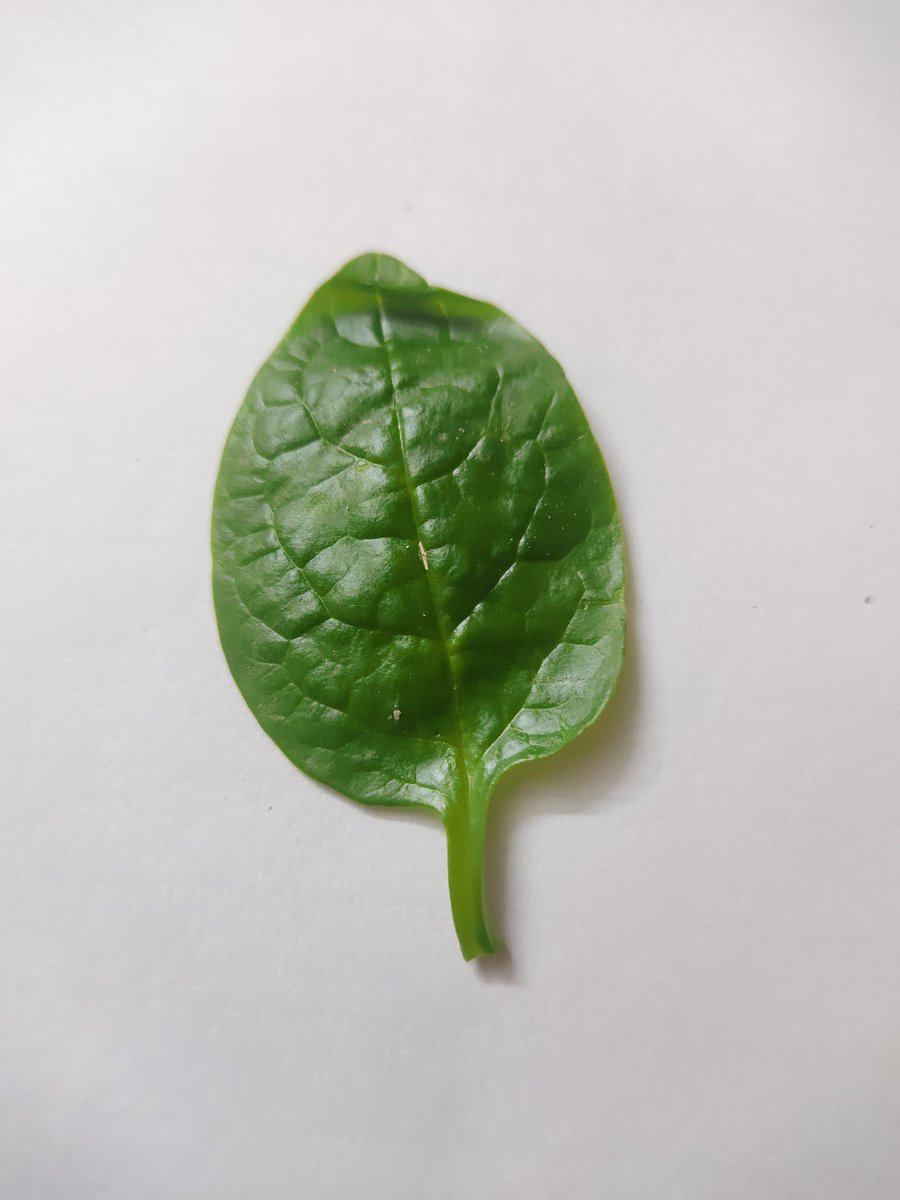
Label: Healthy-Leaf